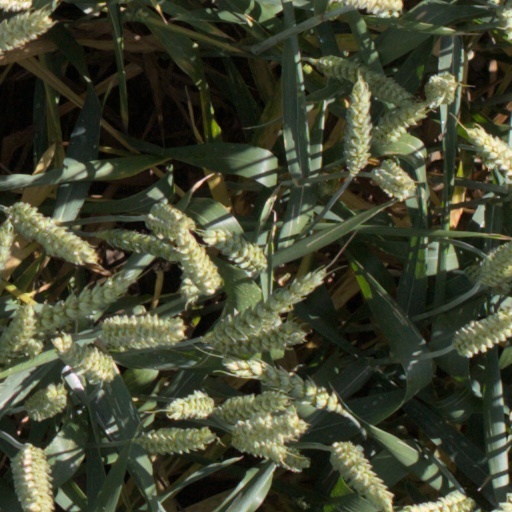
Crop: wheat